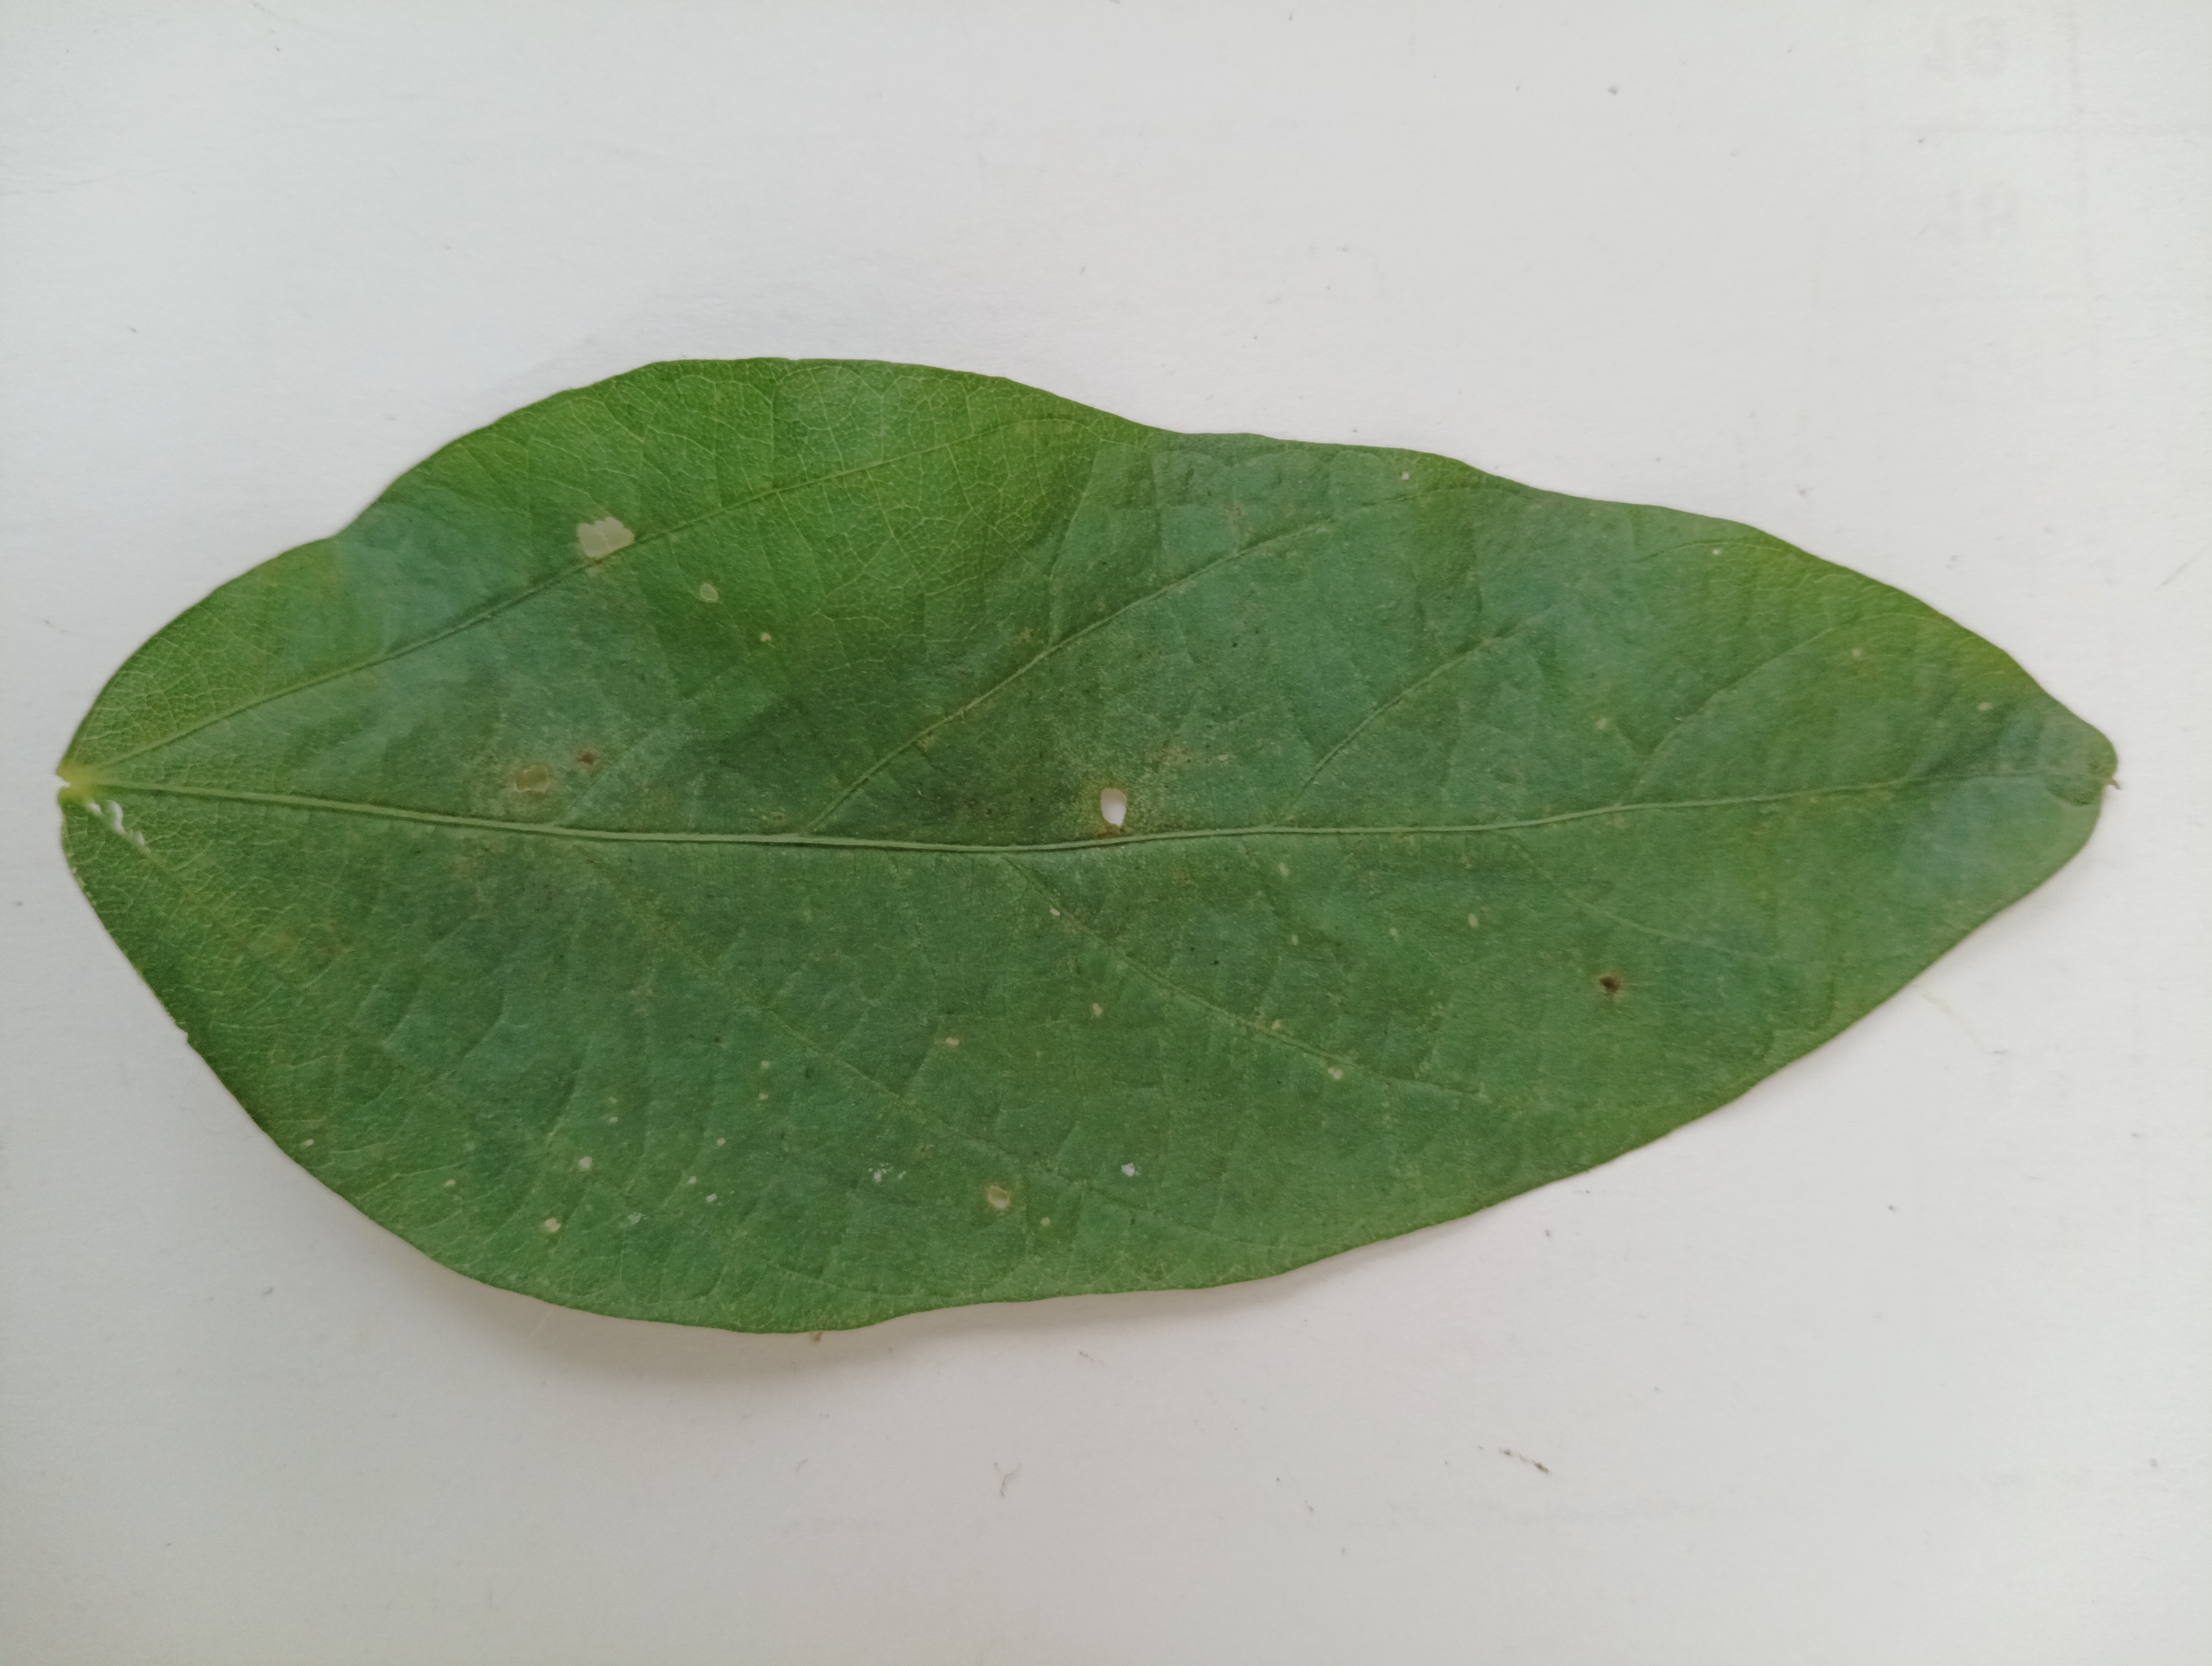
Label: Bacterial leaf Blight